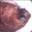
Label: flatfish